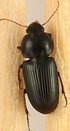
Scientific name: Discoderus parallelus
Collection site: Central Plains Experimental Range NEON (CPER), plot CPER_008